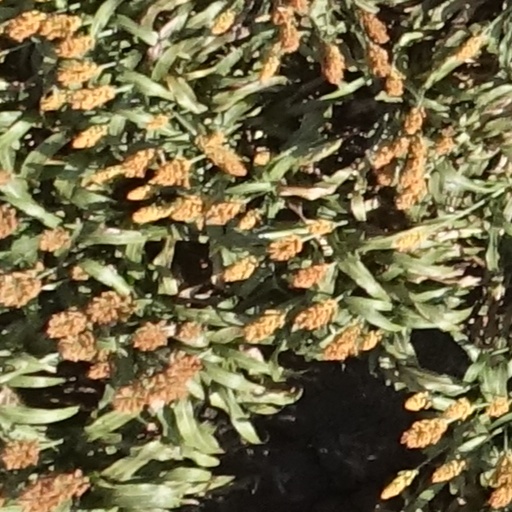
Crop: sorghum